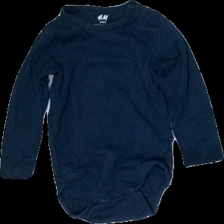
View: front
Type: Top
Category: Children
Brand: H&M
Colors: Blue
Material: 100% cotton
Cut: Regular
Size: 86
Season: All
Price range: 50-100
Recommended usage: Reuse